One of a Kind (film)

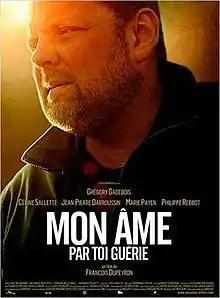
Film poster

One of a Kind is a 2013 French drama film directed by François Dupeyron. In January 2014 Grégory Gadebois received a nomination for Best Actor at the 39th César Awards.